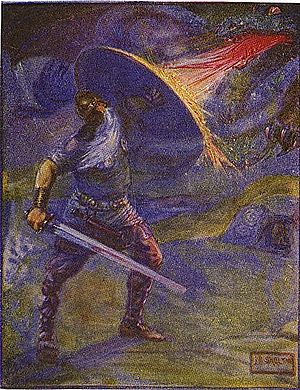
Angelsaksisk litteratur / Oldengelsk digtning / Elegisk digtning
”Beowulf og dragen”, fra en børnebogillustration i Stories of Beowulf af J. R. Skelton, 1908.
Angelsaksisk litteratur eller oldengelsk litteratur er skrevet på angelsaksisk i løbet af Englands 600-årige angelsaksiske periode fra midten af 400-tallet til den normanniske erobring af England i 1066. Den omfatter genrer som episk poesi, hagiografier, prædikener, bibeloversættelser, love, krøniker og gåder. Der er bevaret ca. 400 manuskripter med interesse for almenheden og forskningen.